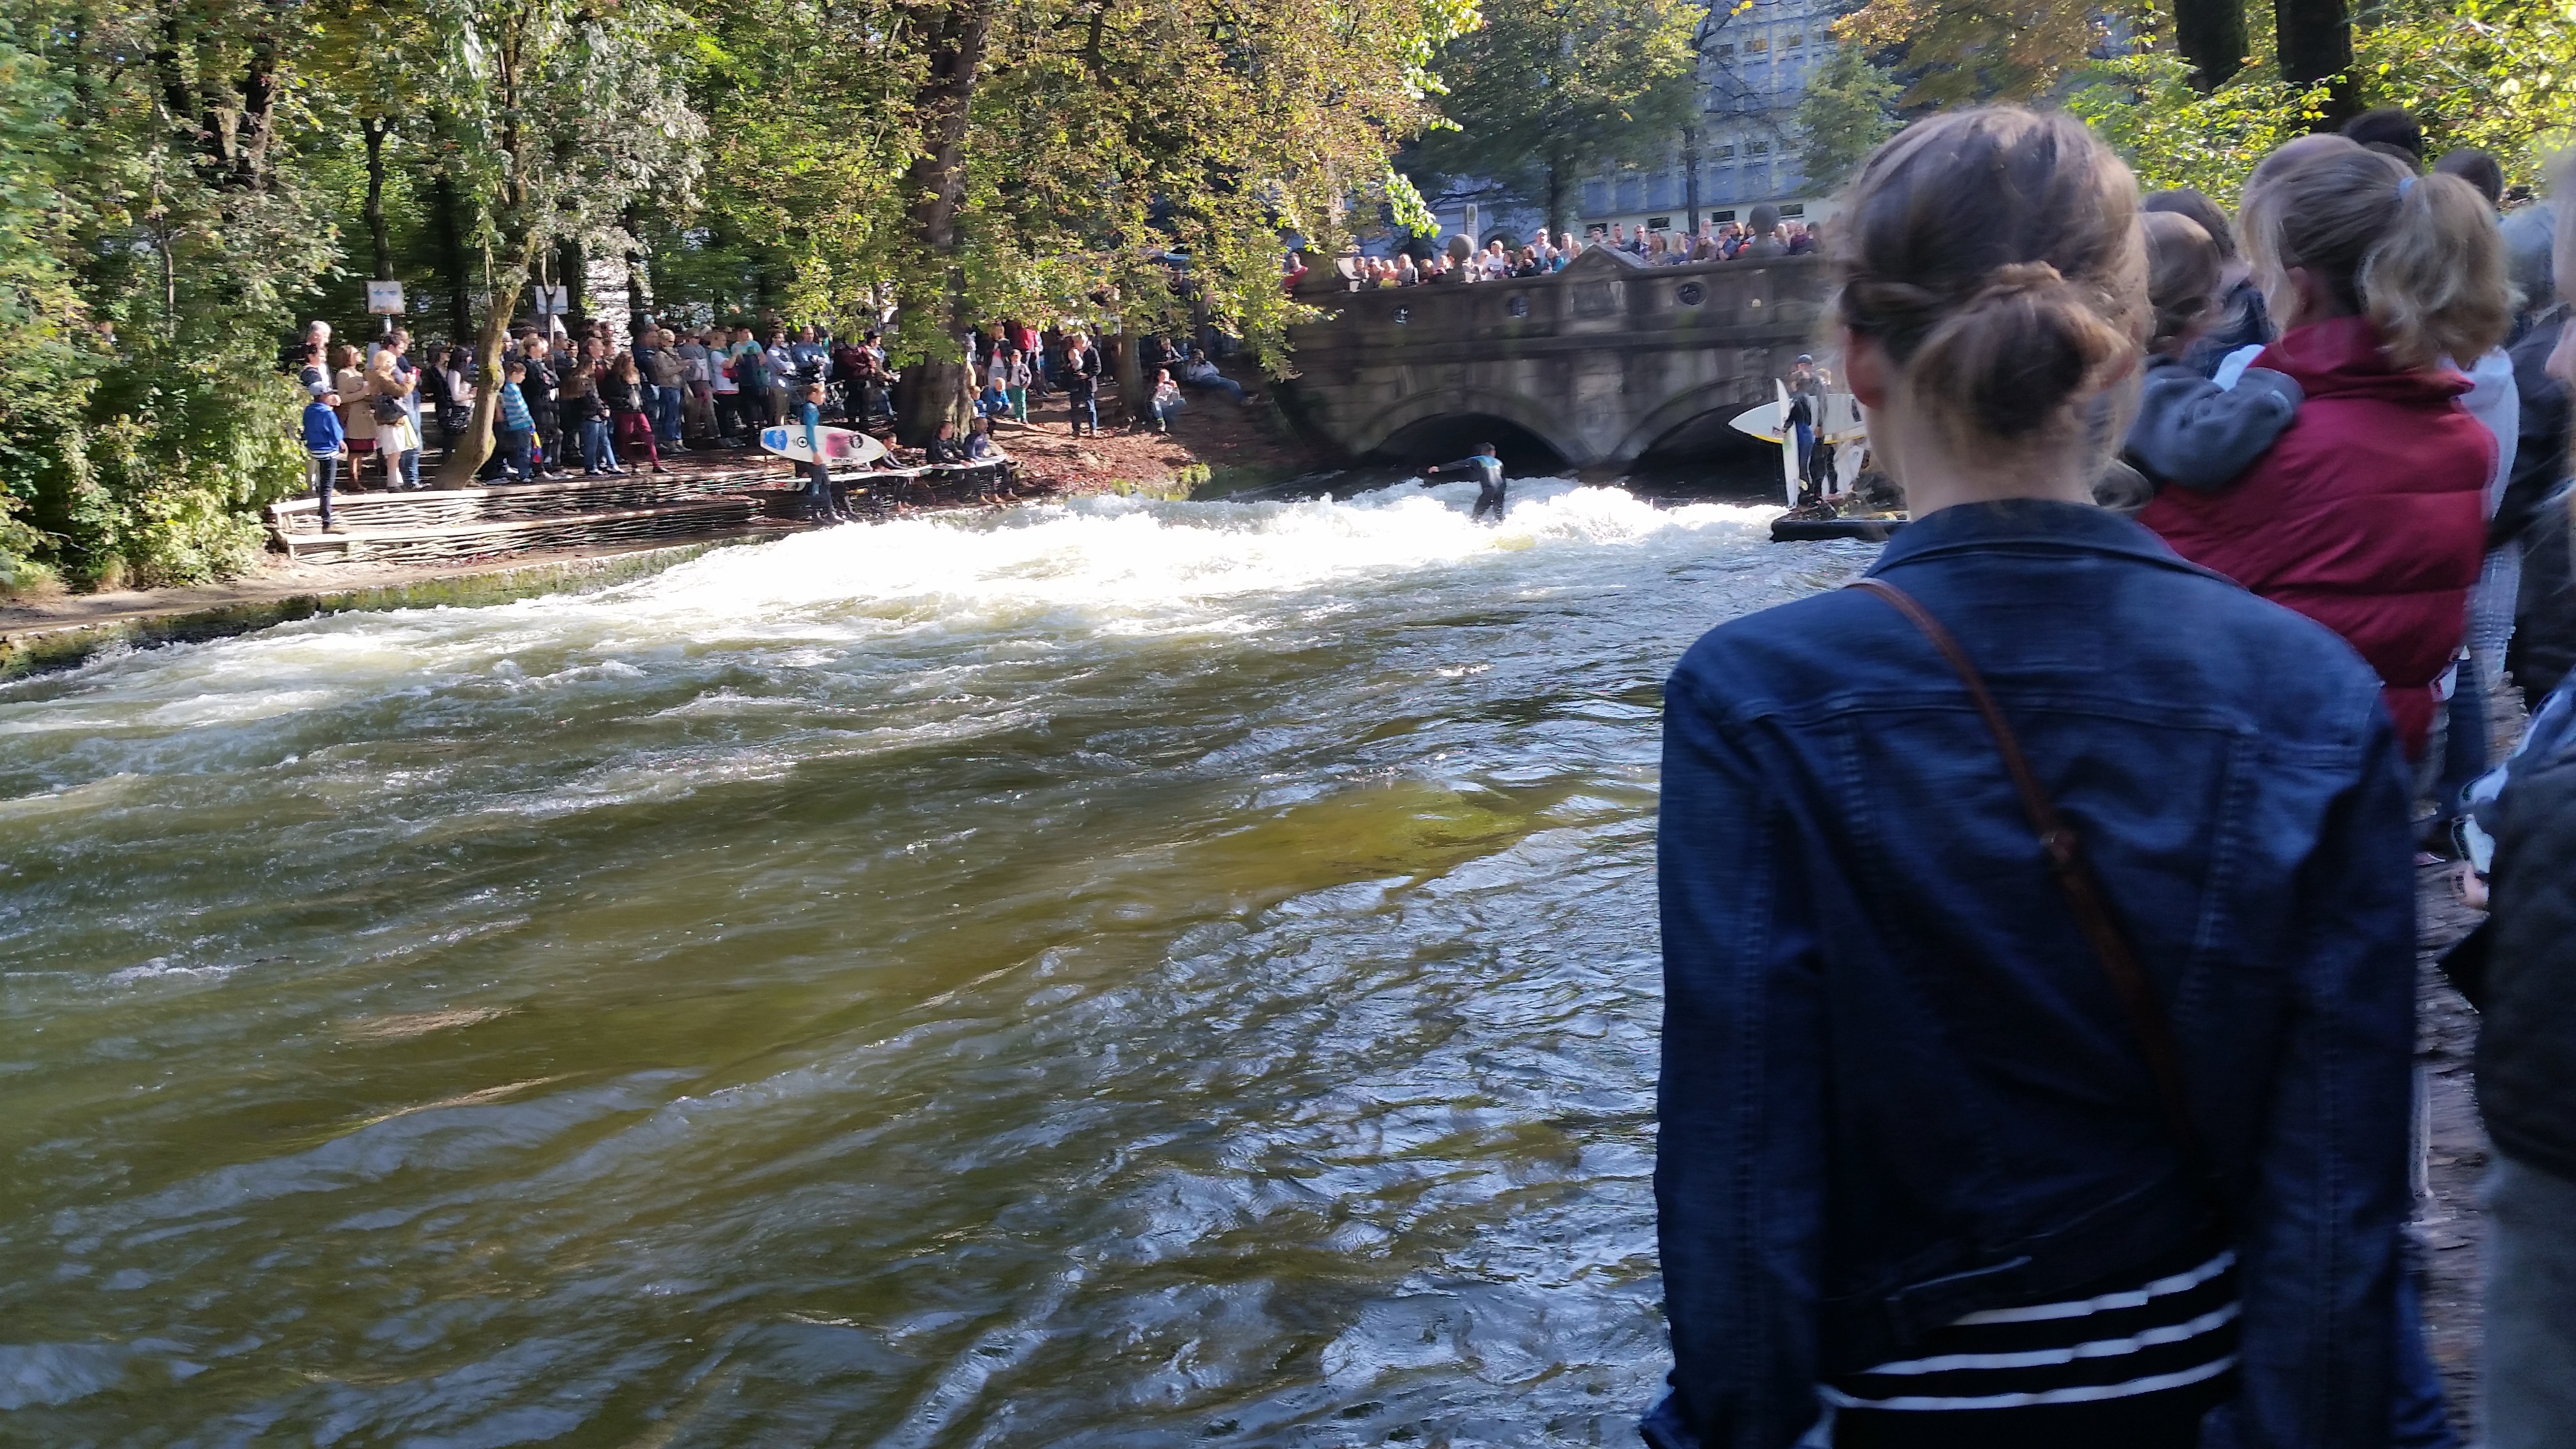
water, river, boating